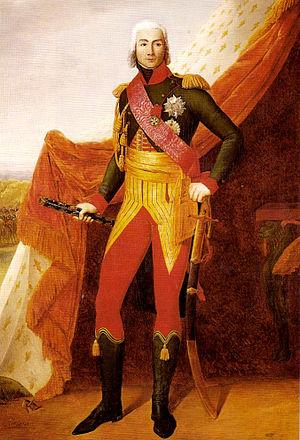
Jean-Baptiste Bessières, duc d'Istrie, né le 6 août 1768 à Prayssac dans le Quercy et mort au combat le 1ᵉʳ mai 1813 à Weißenfels, dans le royaume de Saxe, est un militaire français, élevé à la dignité de maréchal d'Empire par Napoléon en 1804.
La bataille de Medina de Rioseco, aussi connue sous le nom de bataille de Moclín, se déroula le 14 juillet 1808 à Medina de Rioseco, pendant la guerre d'Espagne. Elle opposa les troupes françaises du maréchal Jean-Baptiste Bessières à l'armée espagnole de Galice commandée par les généraux Joaquín Blake y Joyes et Gregorio García de la Cuesta. L'affrontement se solda par une victoire française.
Le boulevard Bessières est une voie du 17ᵉ arrondissement de Paris. C'est un élément de la ceinture de boulevards extérieurs dits boulevards des Maréchaux.
Pierre Edmond Alexandre Hédouin, dit Edmond Hédouin, né le 16 juillet 1820 à Boulogne-sur-Mer, et mort à Paris 7ᵉ le 13 janvier 1889, est un peintre et graveur français.